Tiefwerder Wiesen

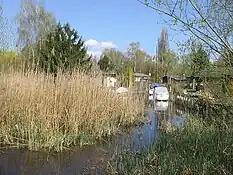
Weekend settlement at the connecting ditch Dead Mantle – main ditch

The transport project "German Unity" 17 (VDE No. 17) has posed a major threat to the flood dynamics of the Tiefwerder Wiesen. This project involves the expansion of waterways to accommodate barges up to 2000 tons, with an unloading depth of up to 2.8 meters to access the western harbor. The federal waterway link Rühen - Magdeburg - Berlin - which is highly controversial for ecological reasons, includes expanding the Lower Havel Waterway, the Elbe-Havel Canal, and the straightening of a section of the Spree River. The entire stretch was to be dredged to a depth of four meters and, depending on the bank profile, to a water level width of 42–55 meters (up to 72 meters in curves).